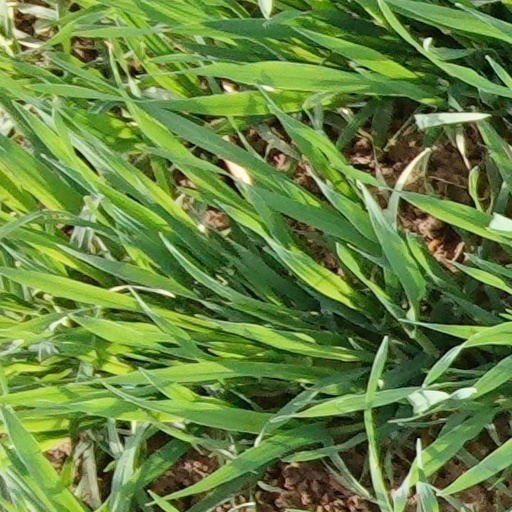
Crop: wheat